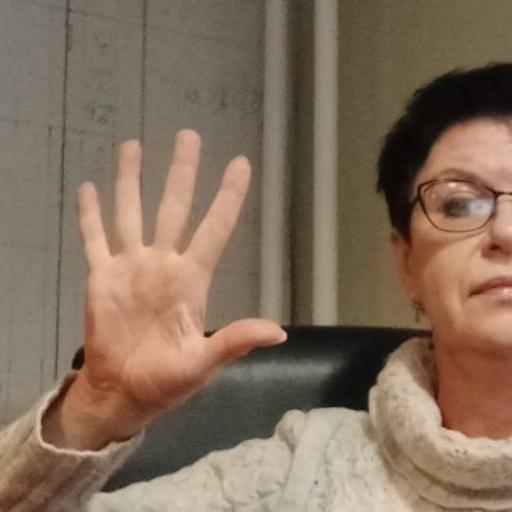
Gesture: palm